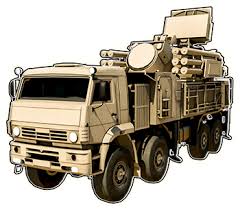
Label: Air Defense